Something's Wrong with Us

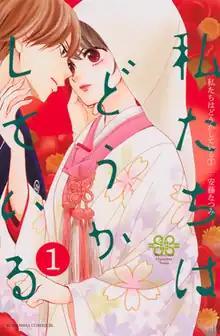
First "tankōbon" volume cover

is a Japanese manga series written and illustrated by Natsumi Ando. It was serialized in Kodansha's "josei" manga magazine "Be Love" from December 2016 to July 2021. A sequel, titled "Something's Wrong with Us: Newlywed Arc", was serialized in the same magazine from December 2021 to February 2023. The overall series' chapters were collected in 19 "tankōbon" volumes. An eight-episode television drama adaptation, starring Minami Hamabe and Ryusei Yokohama, was broadcast on Nippon TV from August to September 2020. By September 2021, the manga had over 5 million copies in circulation.